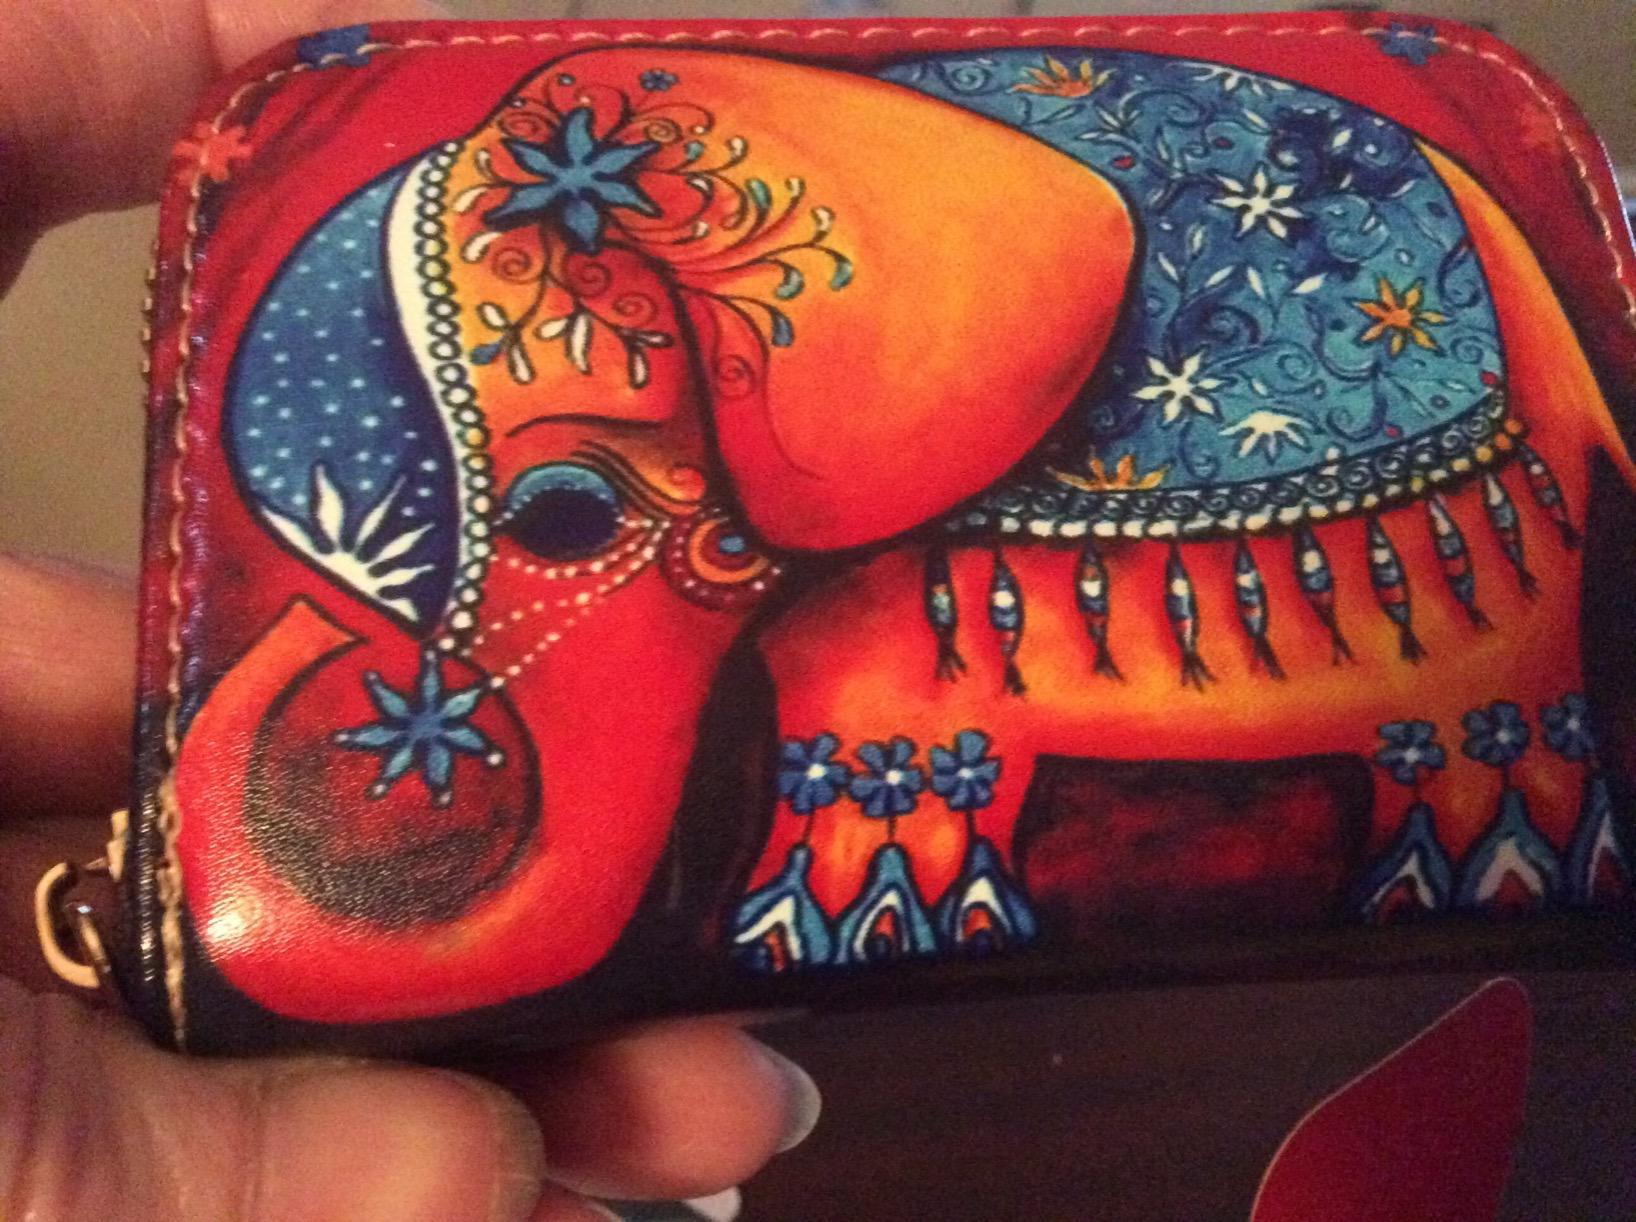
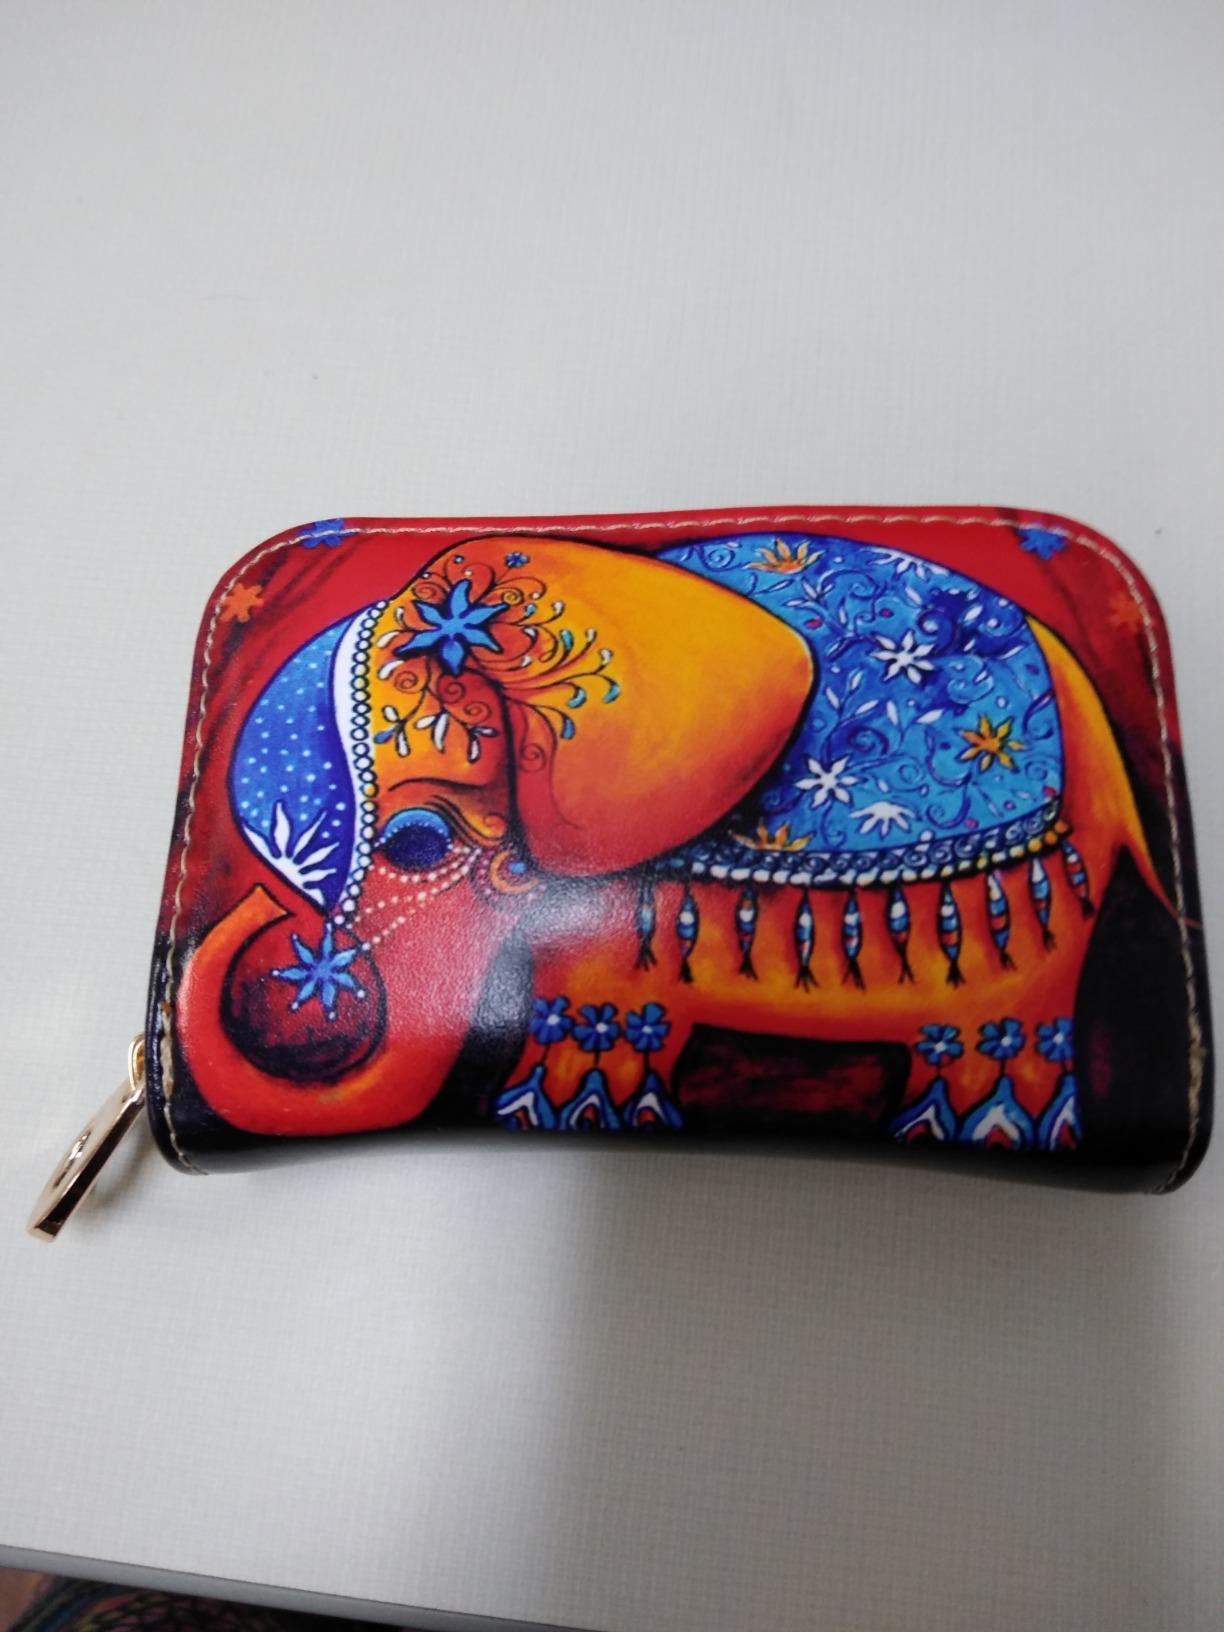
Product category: accessories_keychain
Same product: yes